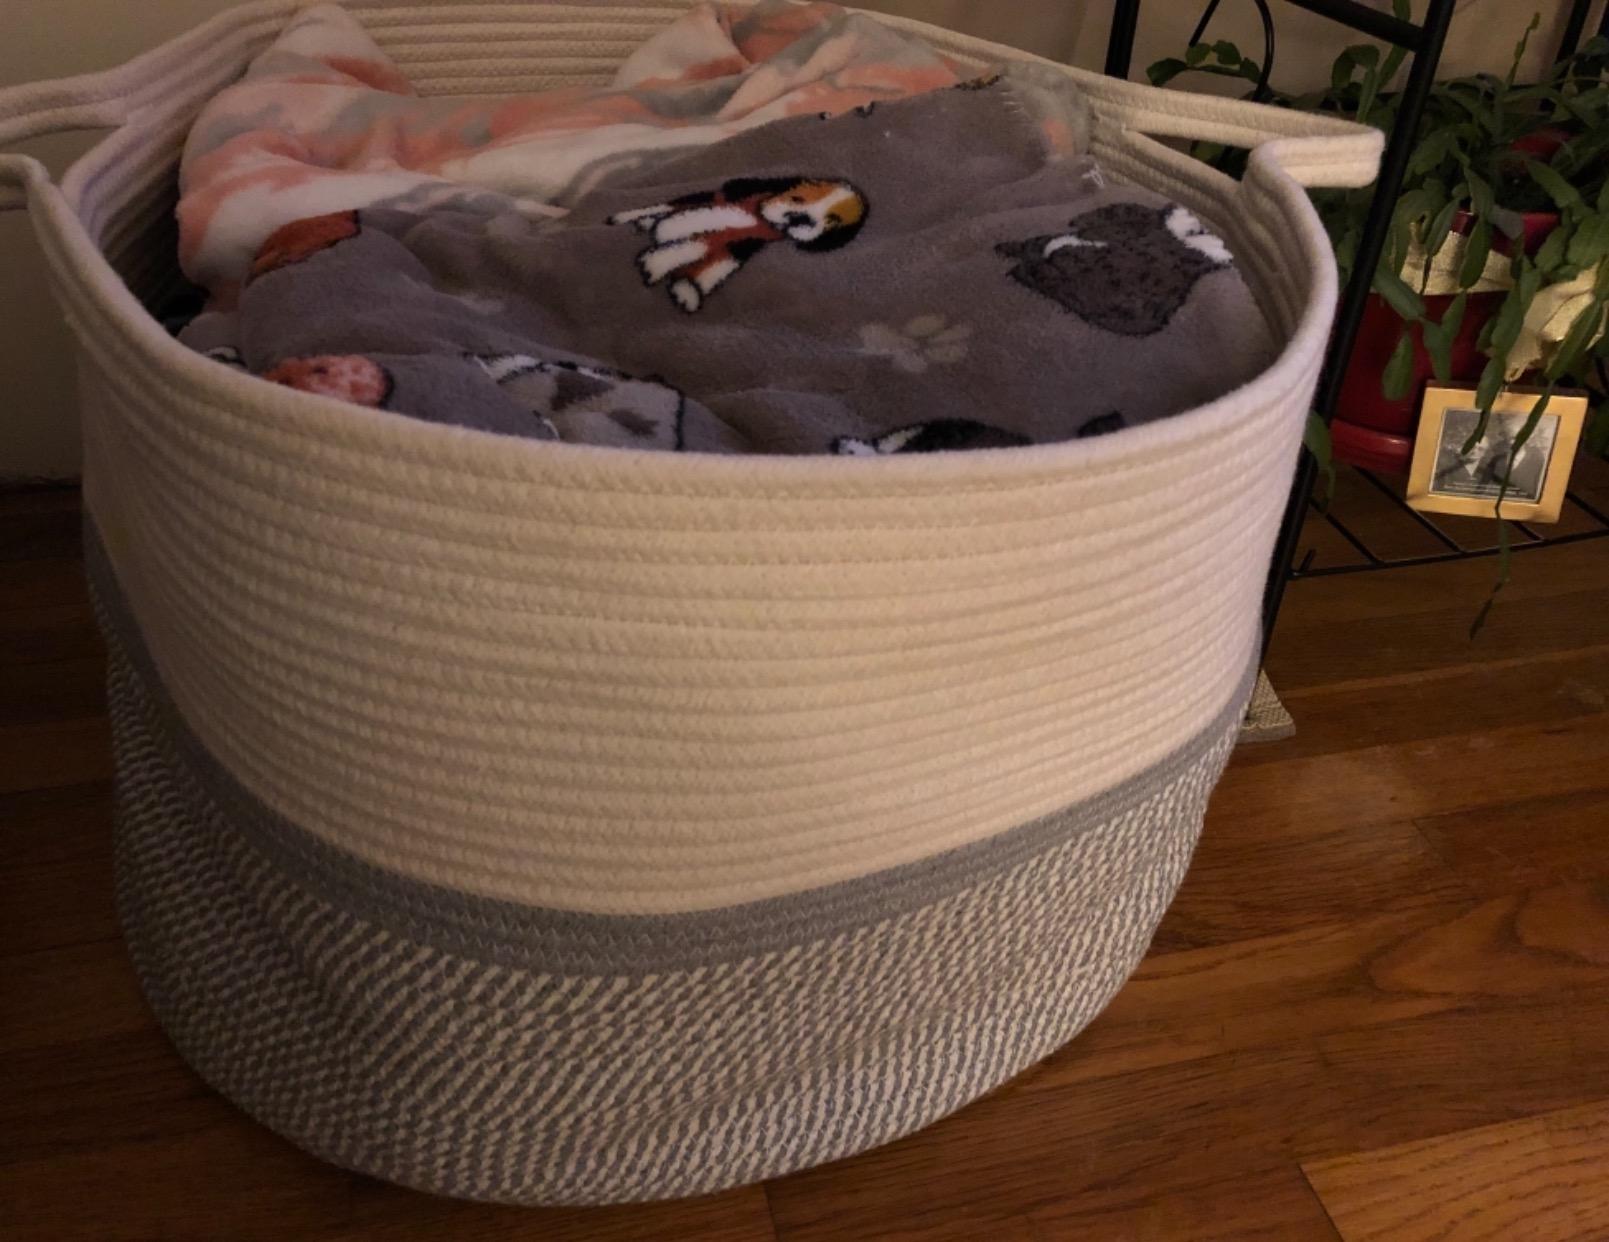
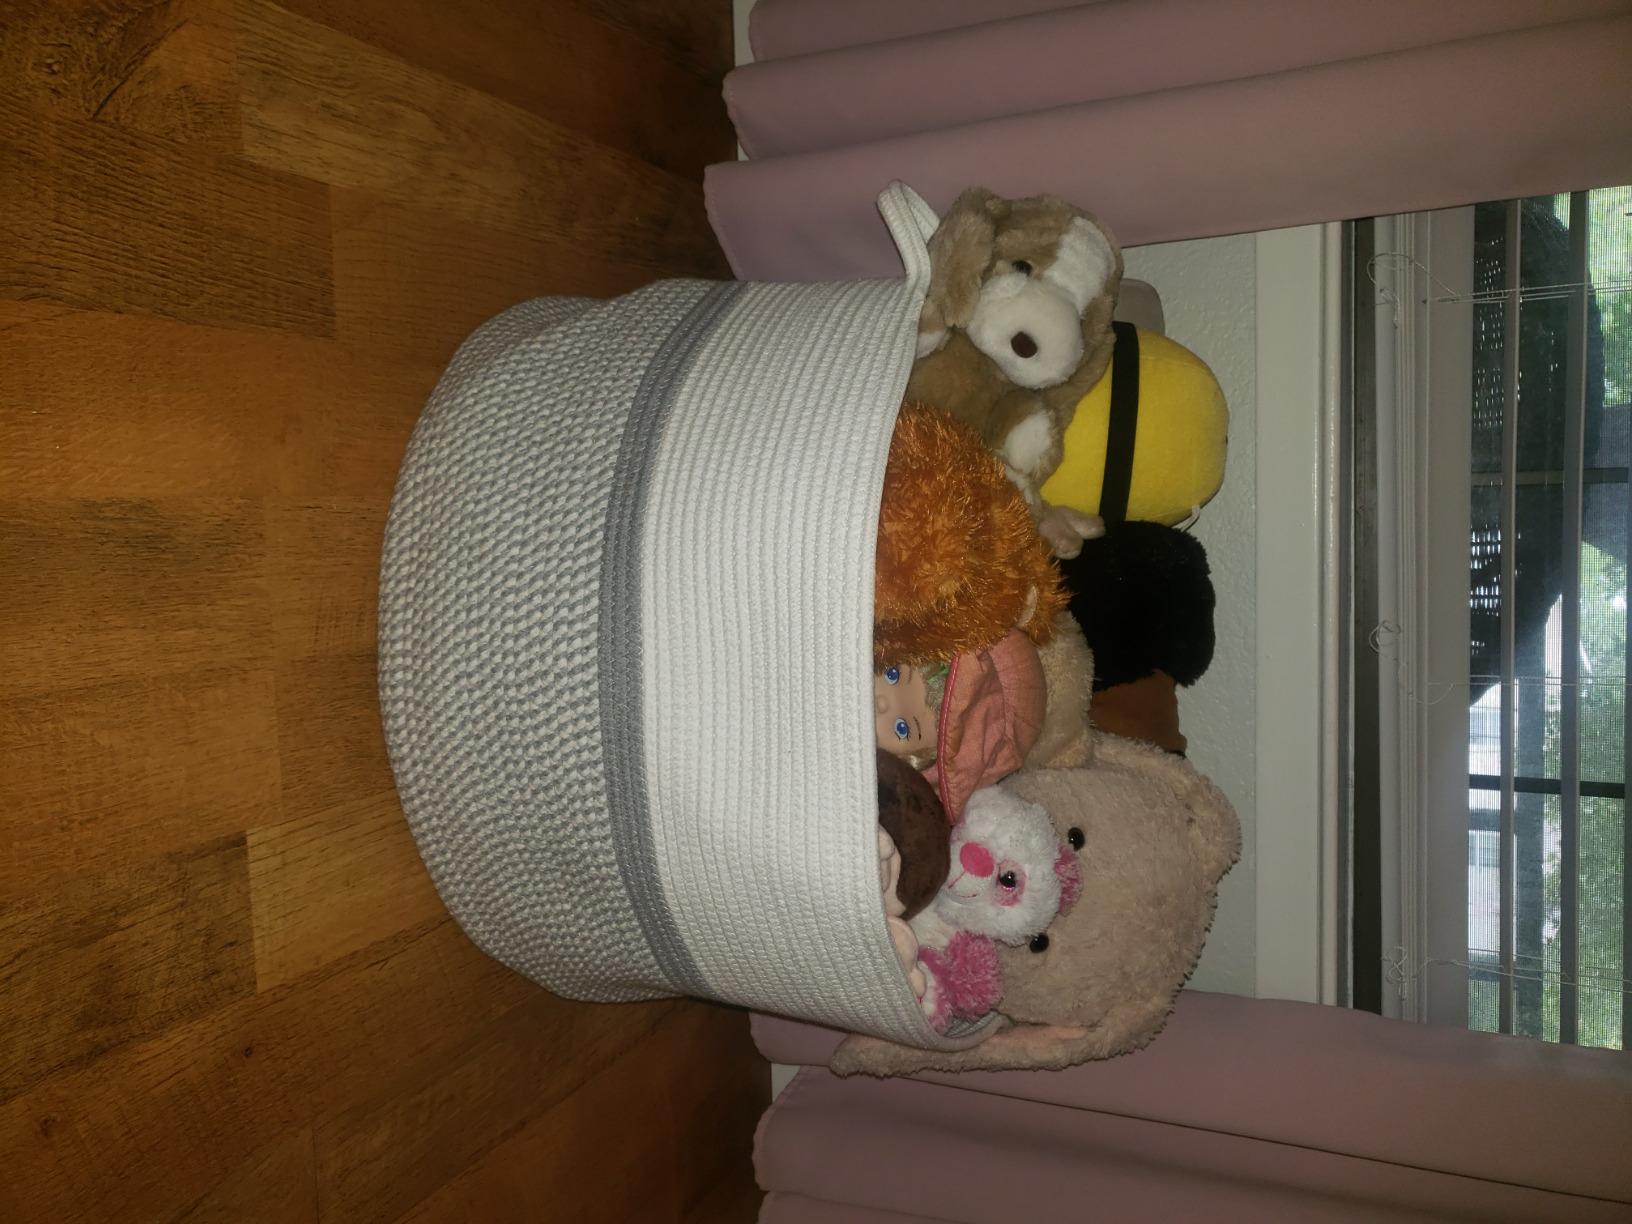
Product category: items_hamper
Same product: yes